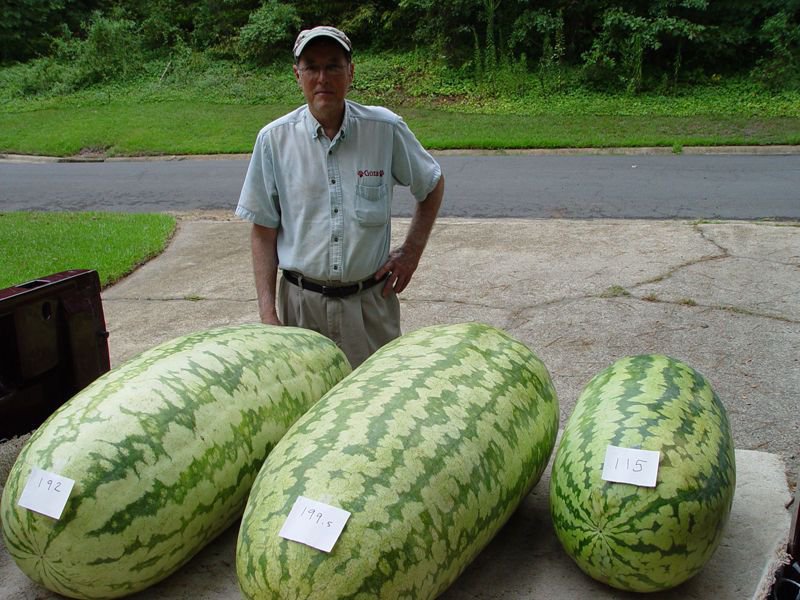
Label: Watermelon